Downtown Washington Historic District

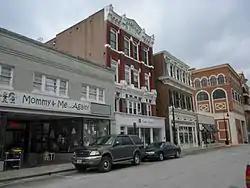
Downtown Washington Historic District, March 2014

Downtown Washington Historic District is a national historic district located at Washington, Franklin County, Missouri. The district encompasses 83 contributing buildings and 9 contributing structures in the central business district of Washington. The district developed between about 1849 and 1940 and includes representative examples of Greek Revival, Late Victorian, and American Craftsman style architecture. Located in the district is the separately listed Henry C. Thias House. Notable buildings include the St. Francis Borgia Catholic Church complex, U.S. Post Office (1922), Waterworks Building, Calvin Theater (1909), railway depot (1923), and Masonic lodge (1929).